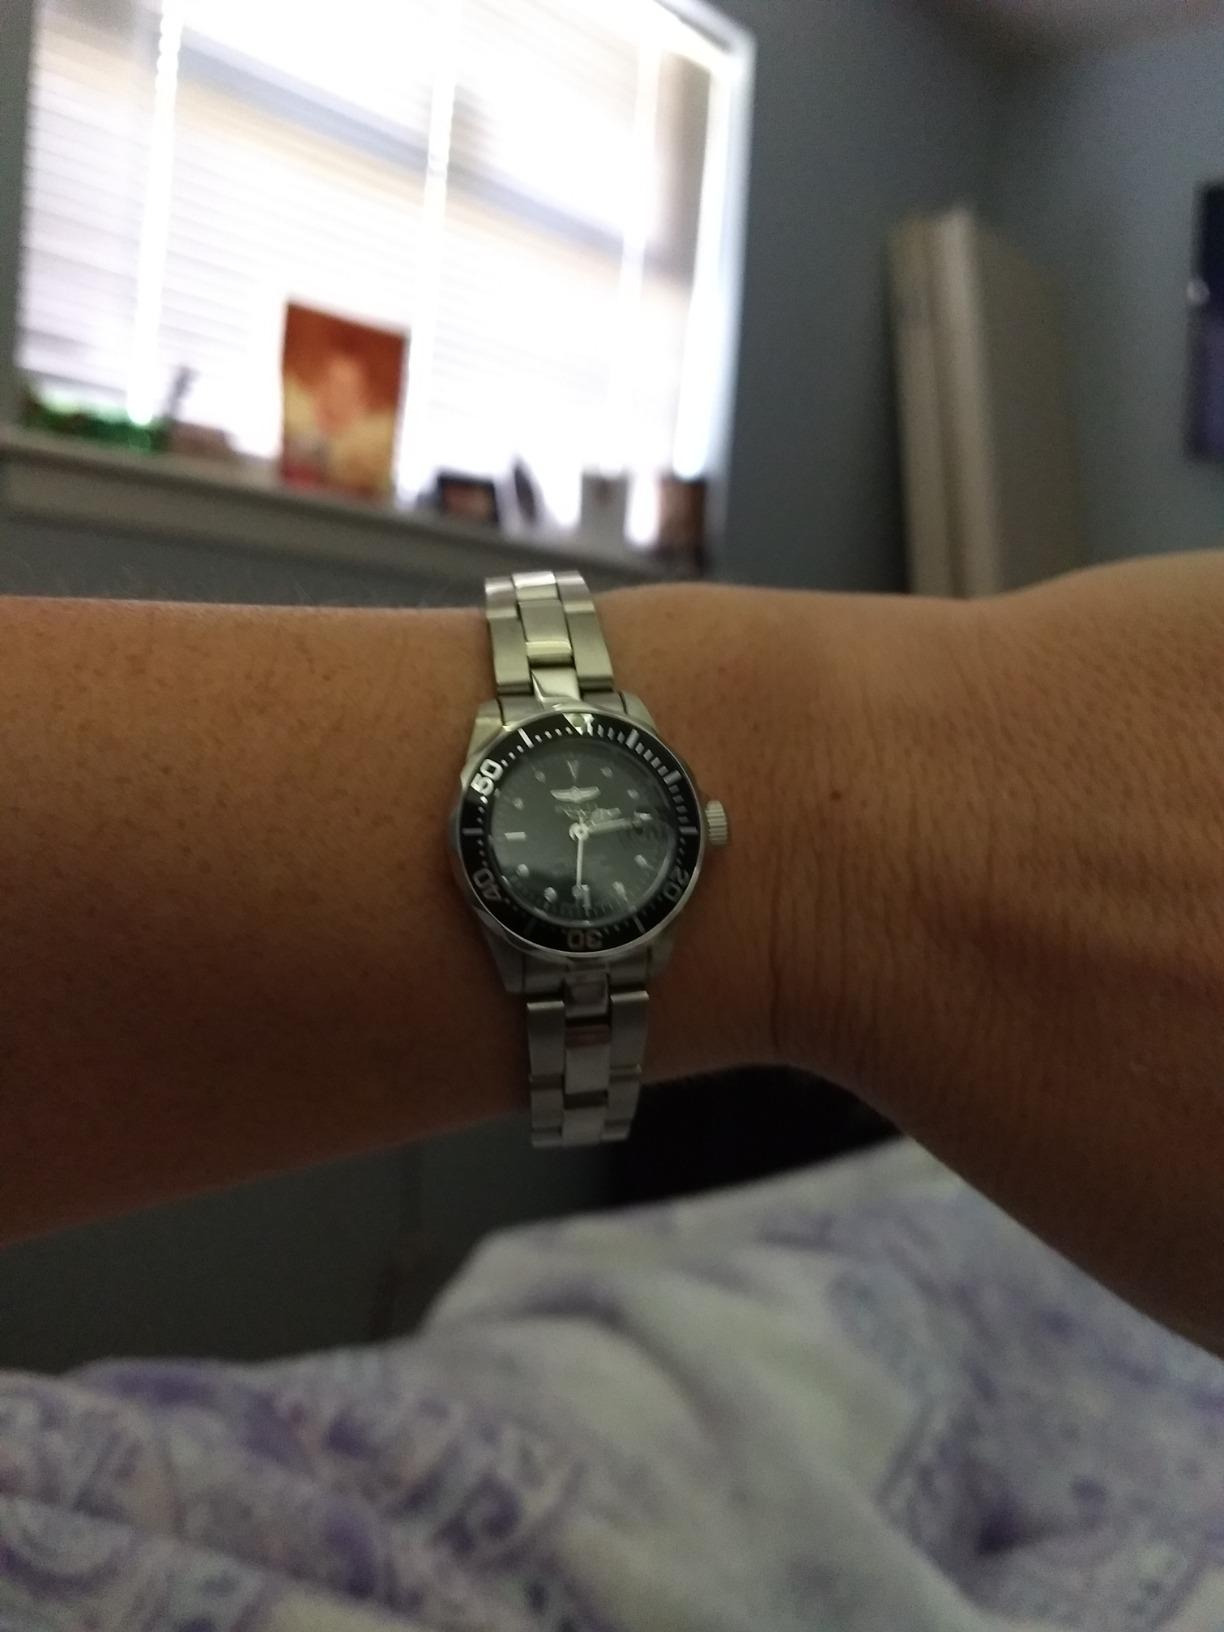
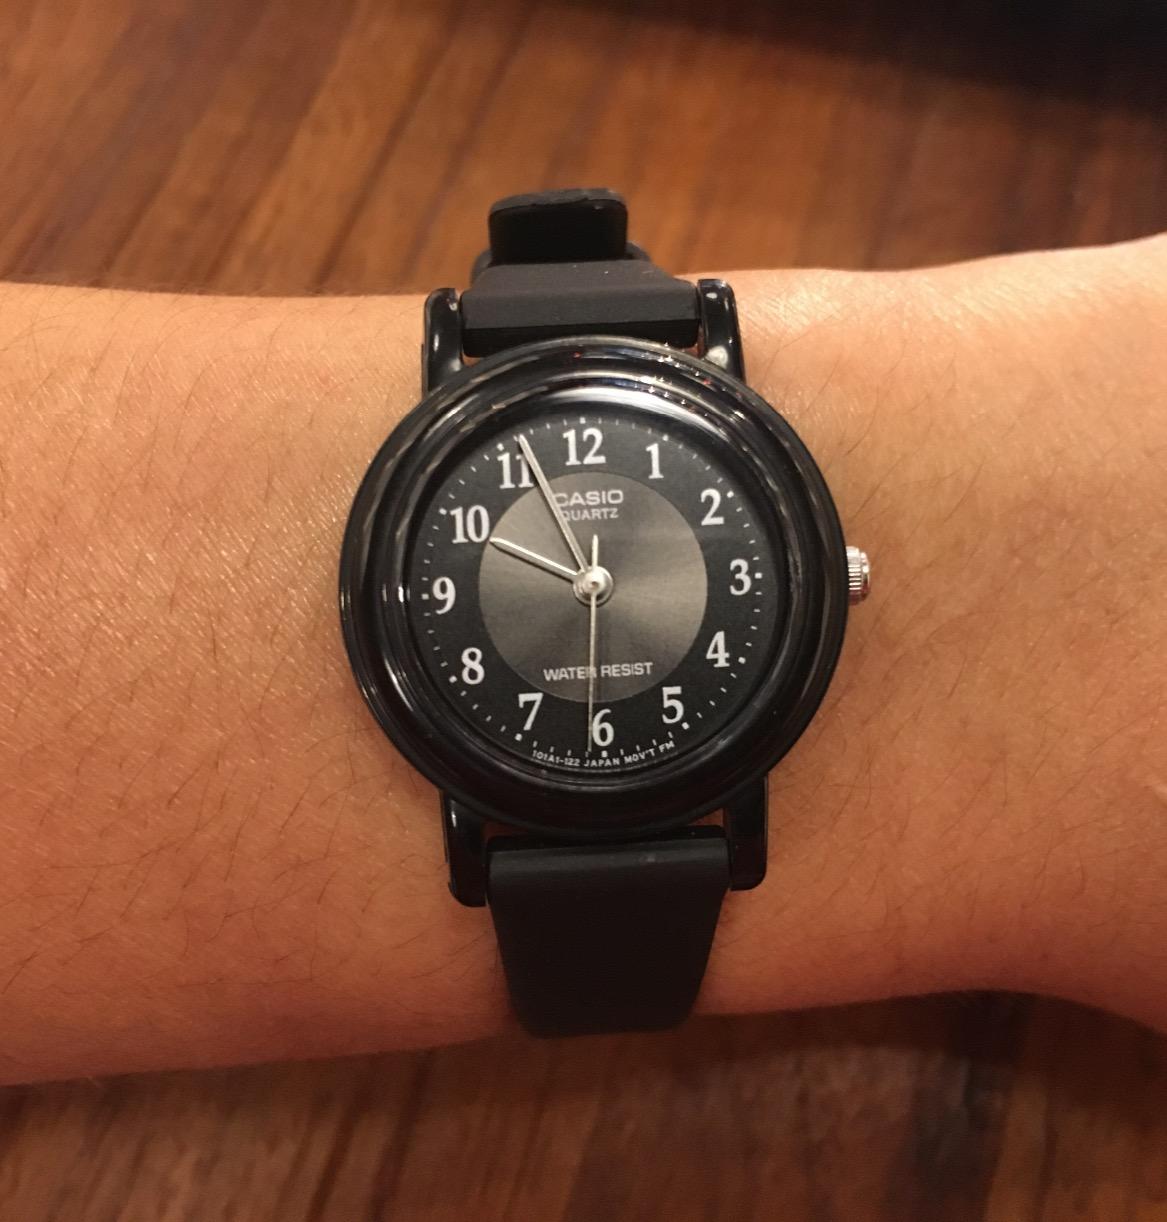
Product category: accessories_watch
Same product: no